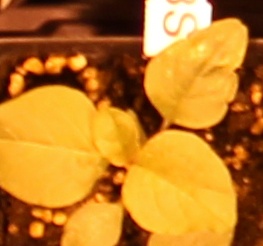
Label: Redroot Pigweed